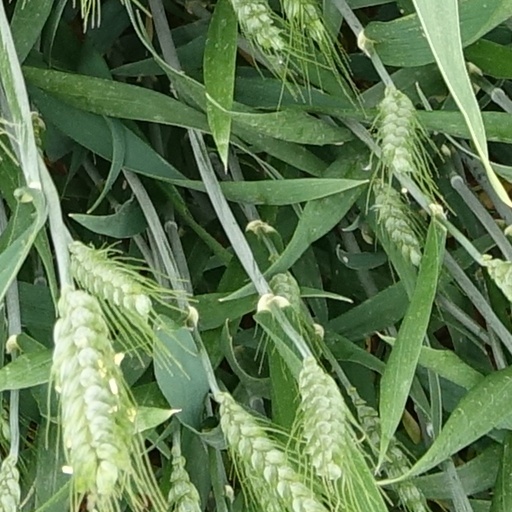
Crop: wheat